Arthur Denaro

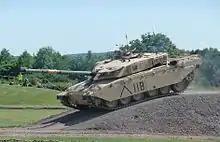
The Challenger 1 tank "Churchill" preserved at Bovington Tank Museum

Denaro was commissioned into the Queen's Royal Irish Hussars as a cornet on 2 August 1968. He was promoted to lieutenant on 2 February 1970, to captain on 2 August 1974, and to major on 30 September 1980. Confirmation of his service with the Special Air Service is given by the general himself in a book by Hugh McManners.